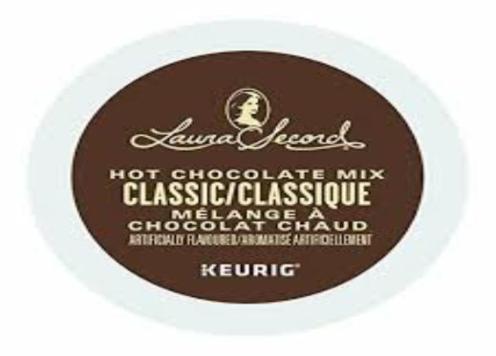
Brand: laura secord chocolates
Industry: Food